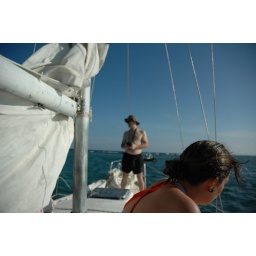
A very cute girl in the foreground, shame she wasn;t looking at the camera